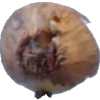
Label: onion